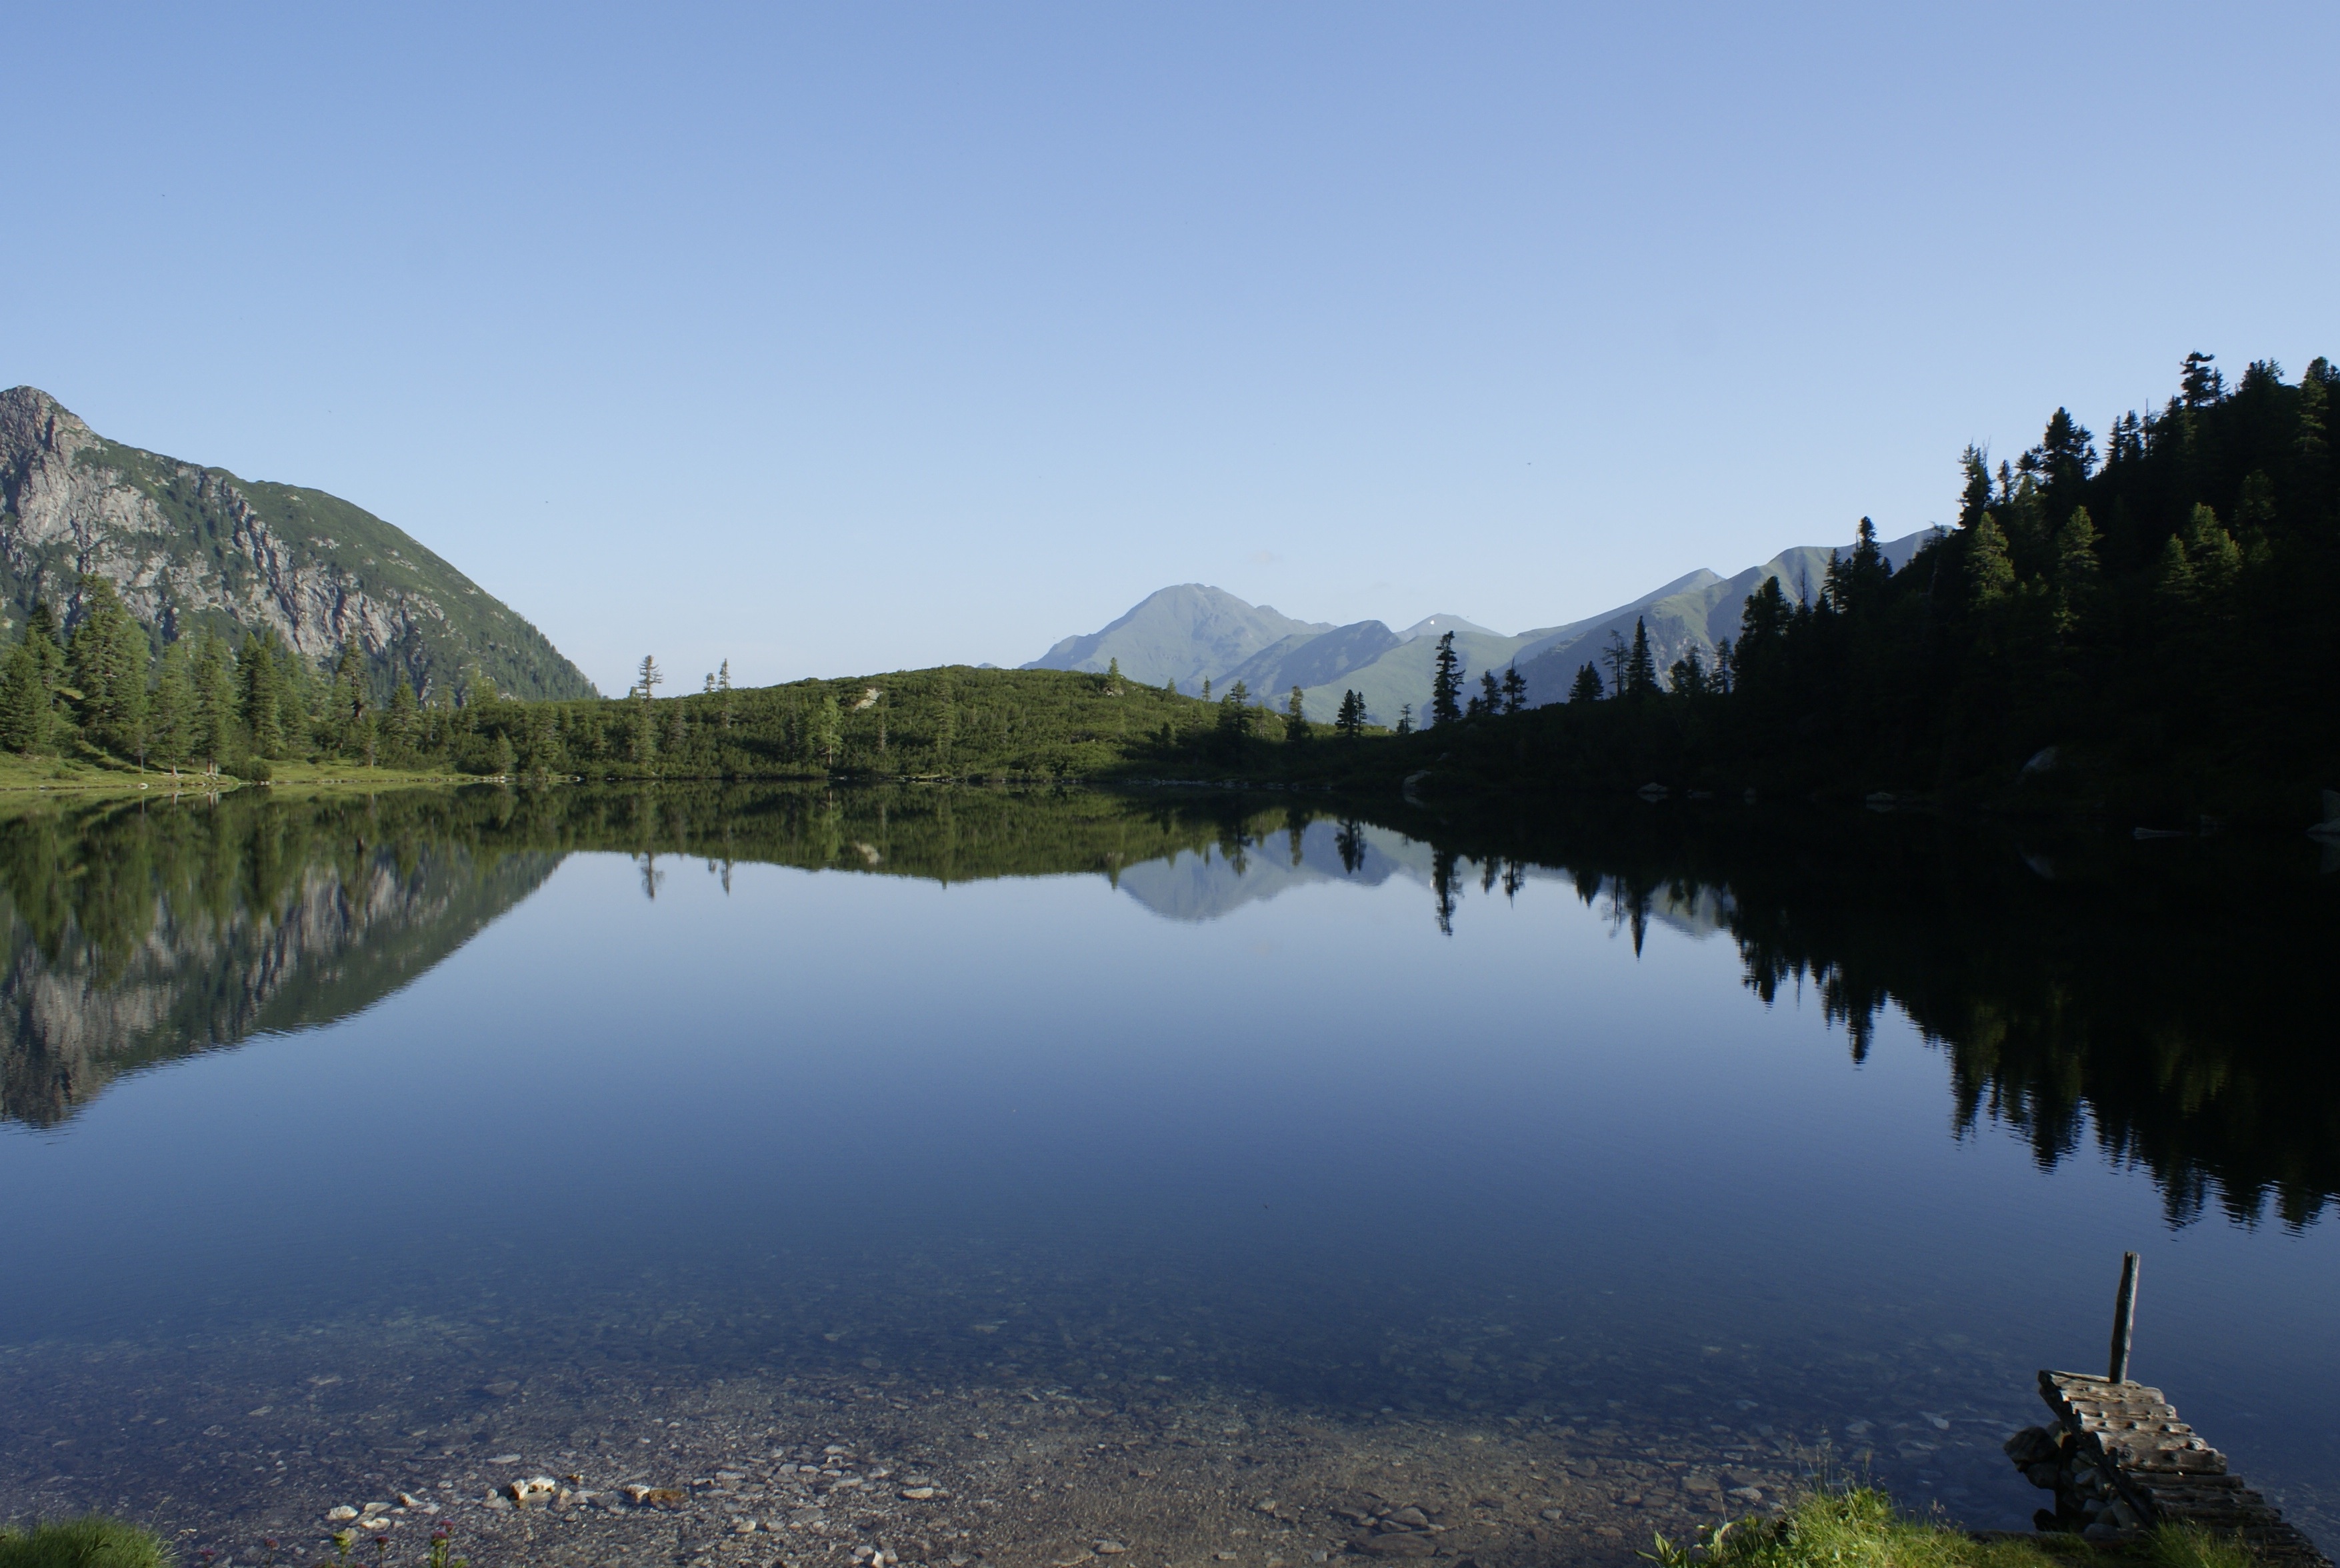
landscape, water, nature, wilderness, mountain, hiking, lake, mountain range, clear, reflection, fjord, reservoir, body of water, austria, mountains, bergsee, loch, idyll, badgastein, salzburg, tarn, alpine lake, gastein, reed lake, mountainous landforms